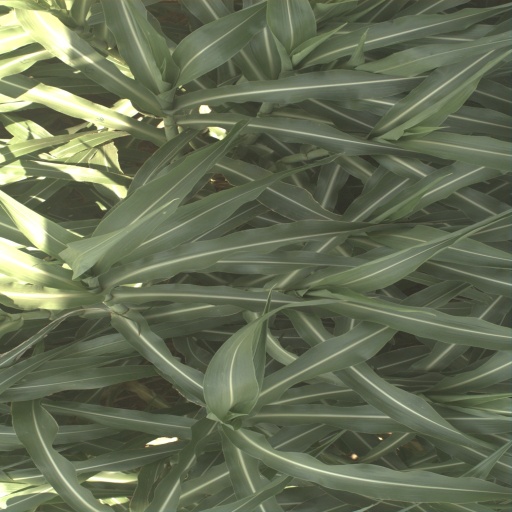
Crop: sorghum